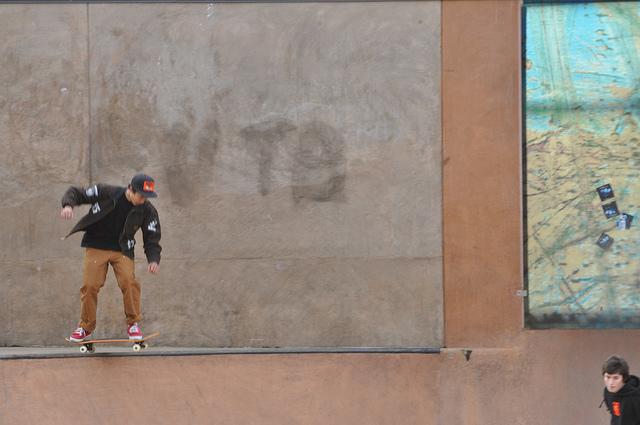
A man riding a skateboard on a ramp.